Judah Ha-Levi (crater)

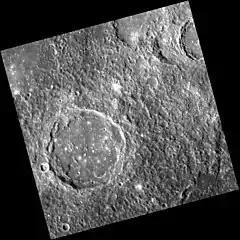
MESSENGER WAC image of Judah Ha-Levi

Judah Ha-Levi is a crater on Mercury. Its name was adopted by the International Astronomical Union (IAU) in 1976. Judah Ha-Levi is named for the Spanish-Jewish poet and philosopher Judah Ha-Levi, who lived from 1075 to 1141.